Describe the emotion expressed in this image:  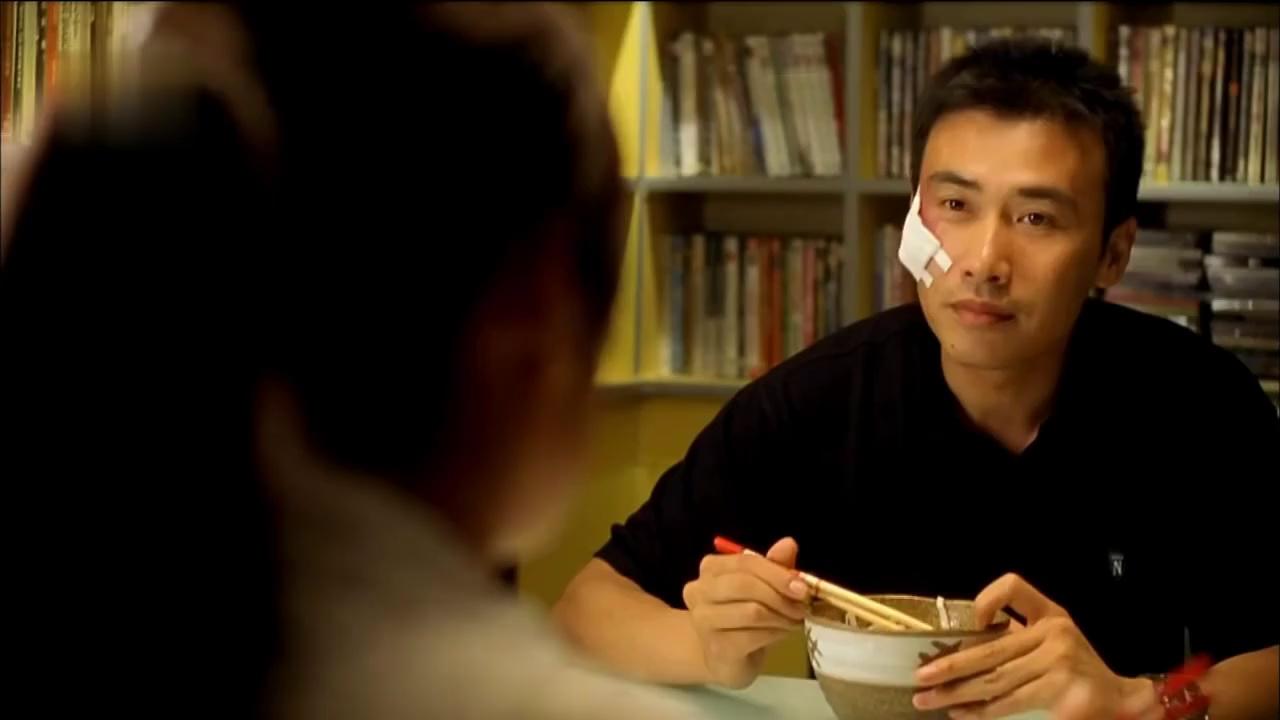
This person displays Suffering, valence and arousal with high intensity.